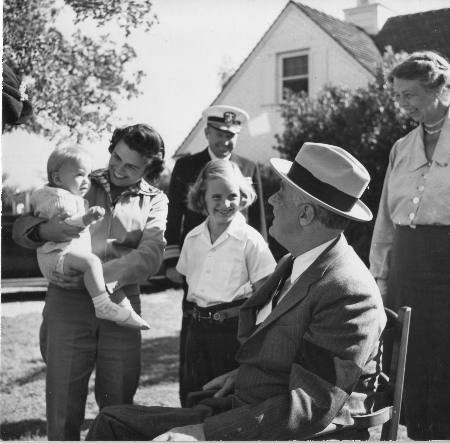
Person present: Yes